Howard Ladd

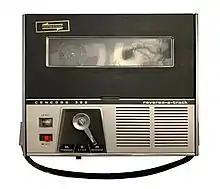
An image of a Concord Electronics D 300 Reel to Reel Reverse-A-Track portable tape recorder, circa 1965

Ladd founded Concord Electronics, initially developing and marketing some of the first reel-to-reel and stereo audio compact cassette tape recorders that were sold in the U.S..